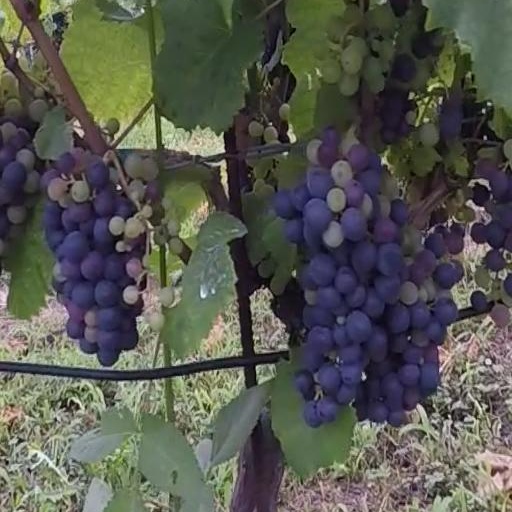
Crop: grape